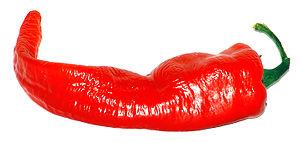
La cuisine thaïlandaise, bien que semblable en certains points avec celle de ses voisins chinois, indiens et birmans, se démarque par des saveurs et ingrédients originaux : curry, menthe, citronnelle, coriandre, basilic rouge. Pimentée à l'excès pour le palais occidental et presque toujours accompagnée de nuoc mam, elle rencontre un succès international croissant. Voici donc une liste des ingrédients utilisés en cuisine thaïlandaise.